Battle of Bạch Đằng (938)

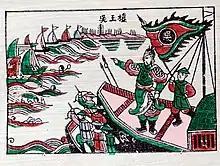
Đông Hồ woodblock depiction of Ngô Quyền leading his troops against Southern Han forces on the Bạch Đằng River, 938 AD

In spring 939, Ngô Quyền proclaimed himself king and chose the town of Co Loa as the capital. This battle has been described as the point when Vietnamese history came into its own as the Jinghai Circuit achieved "de facto" independence.